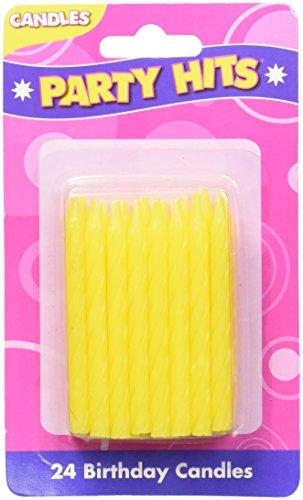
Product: Oasis Supply Spiral Birthday Candles, 2.25-Inch, Yellow
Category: Home & Kitchen | Home Décor | Candles & Holders | Candles | Specialty Candles | Birthday Candles
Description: Great Condition.
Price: $4.27